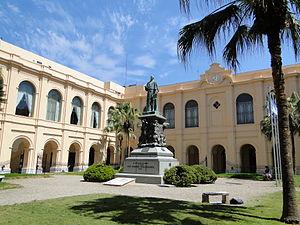
La province de Córdoba est une province de l'Argentine. Située dans le centre-nord du pays, elle est parfois appelée le « Cœur de l'Argentine ». Sa capitale est Córdoba, la deuxième plus grande ville du pays. La province a une superficie de 165 321 km² et une population de 3 567 654 habitants en 2015, ce qui en fait la deuxième province la plus peuplée du pays, après celle de Buenos Aires.